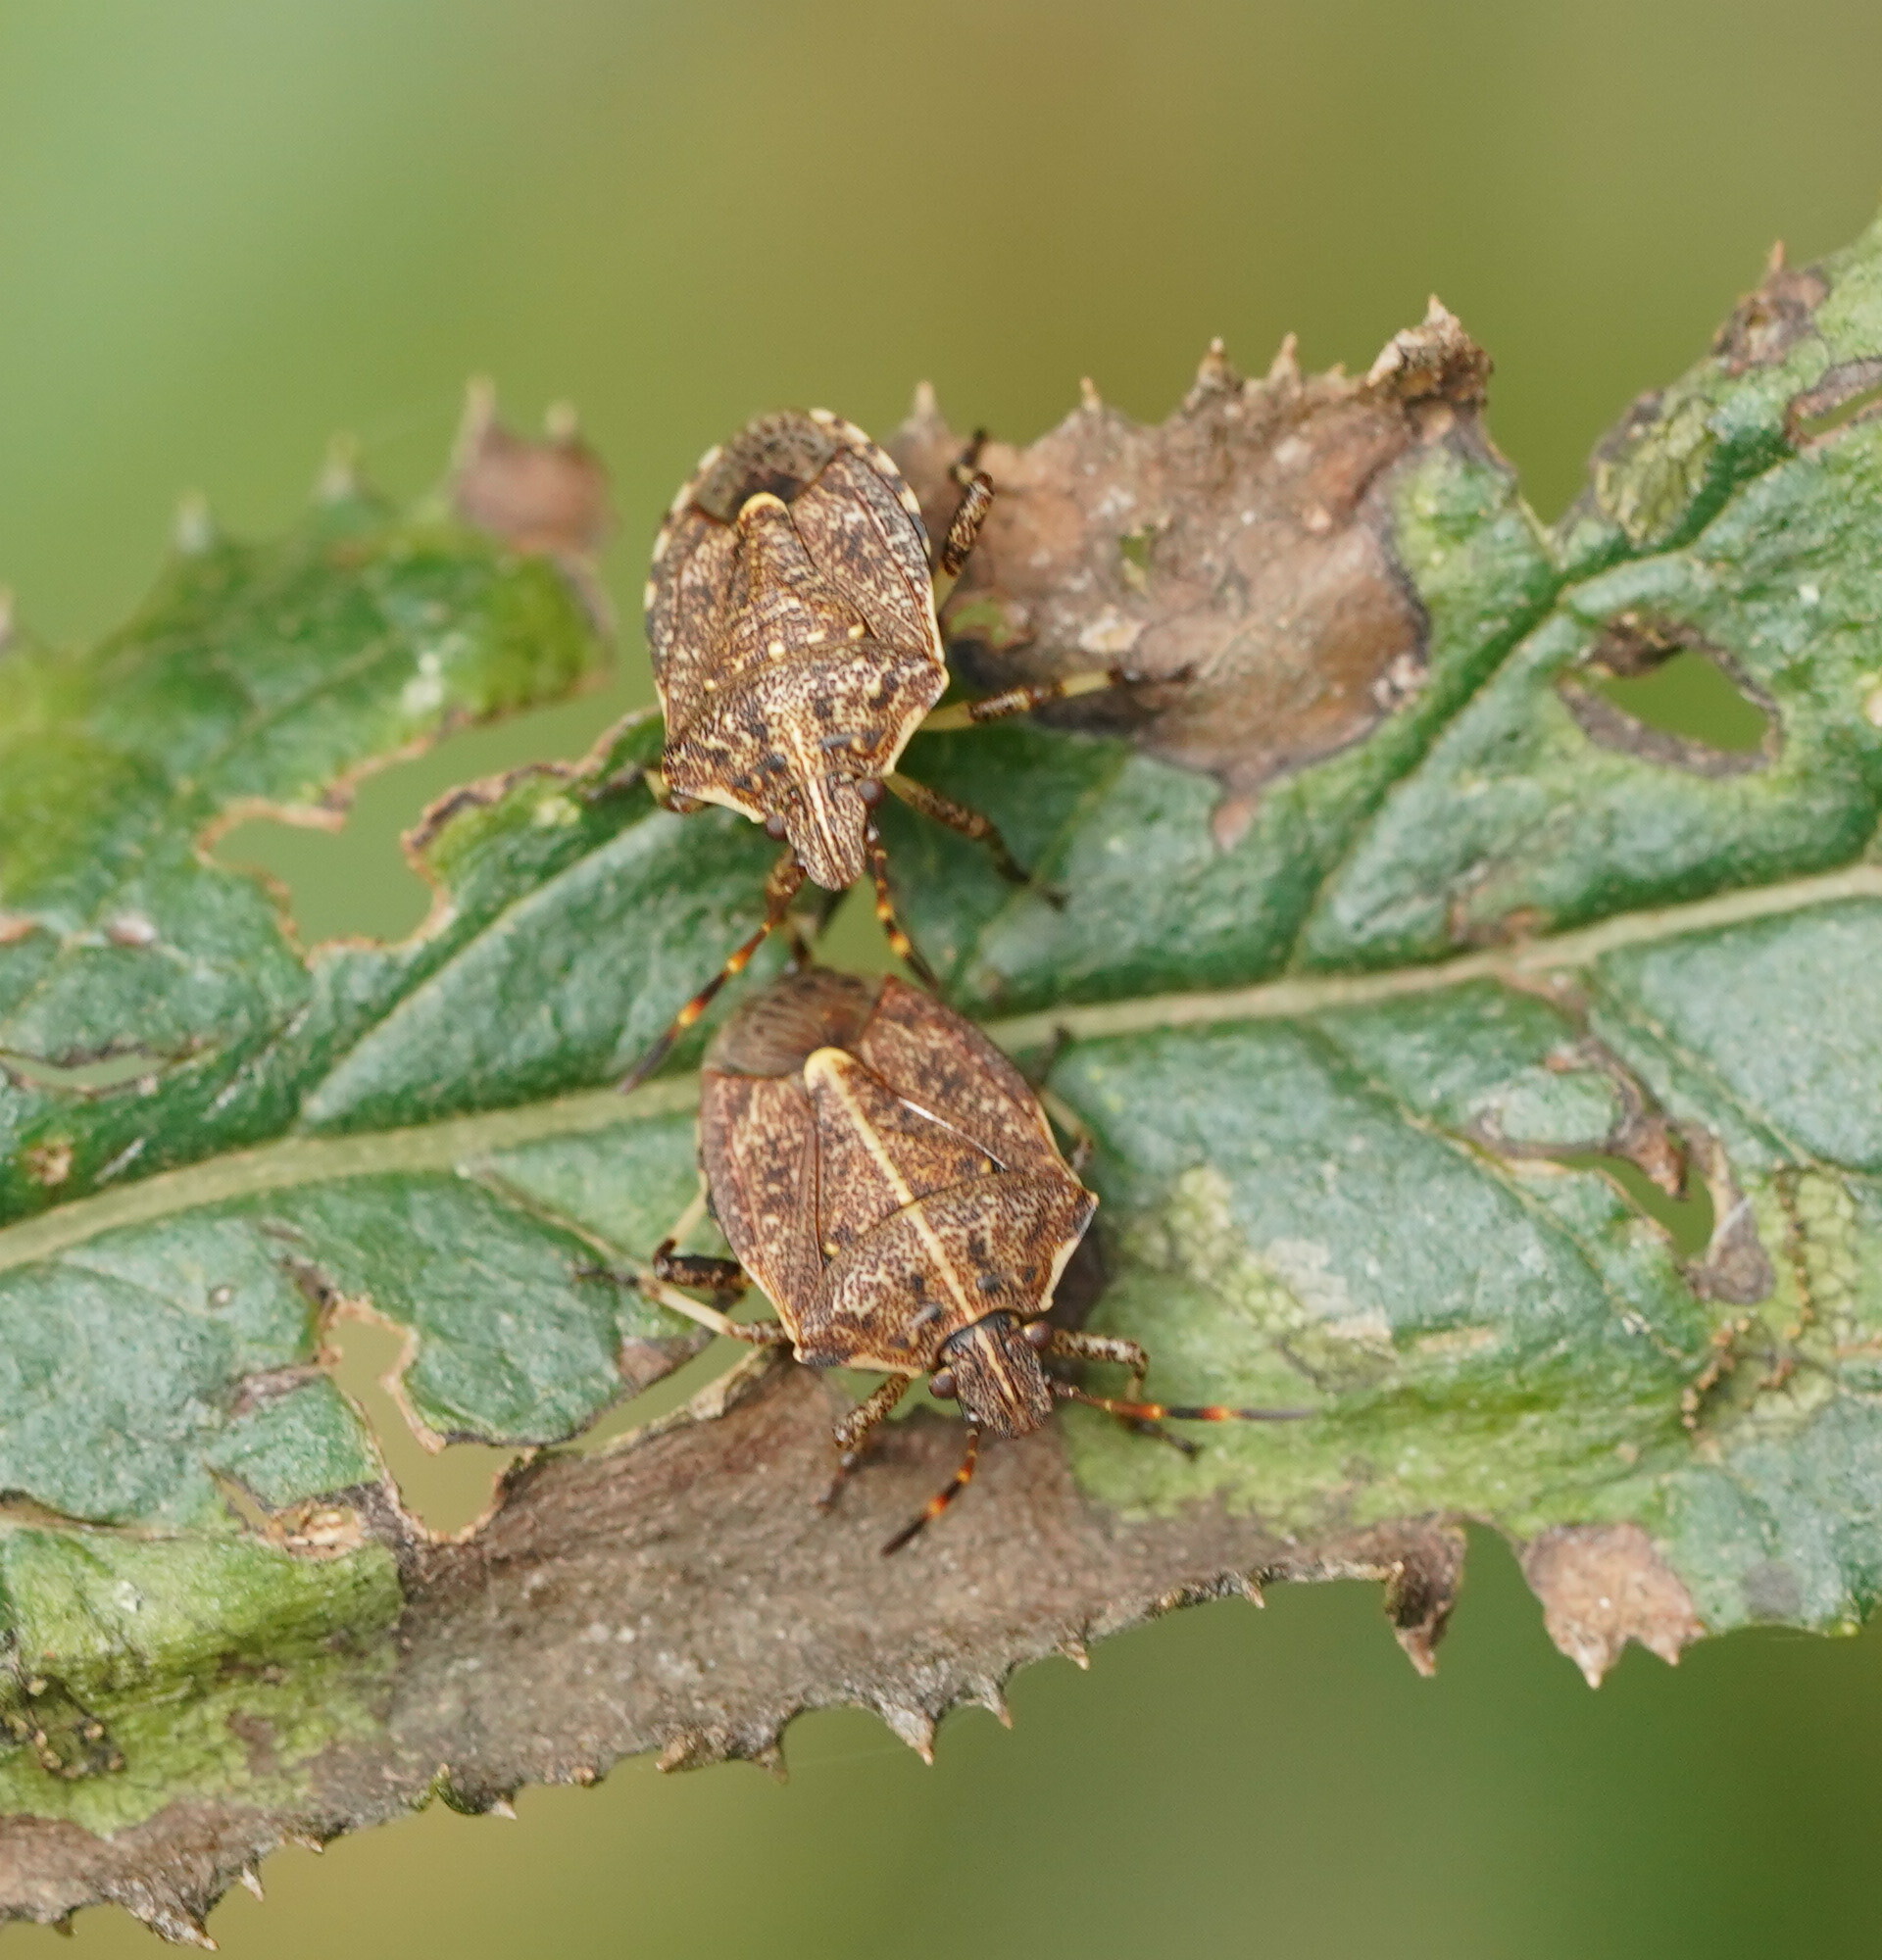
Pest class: stink_bug